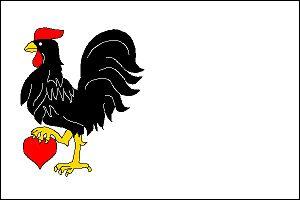
Jindřichov est une commune du district de Bruntál, dans la région de Moravie-Silésie, en République tchèque. Sa population s'élevait à 1 267 habitants en 2018.